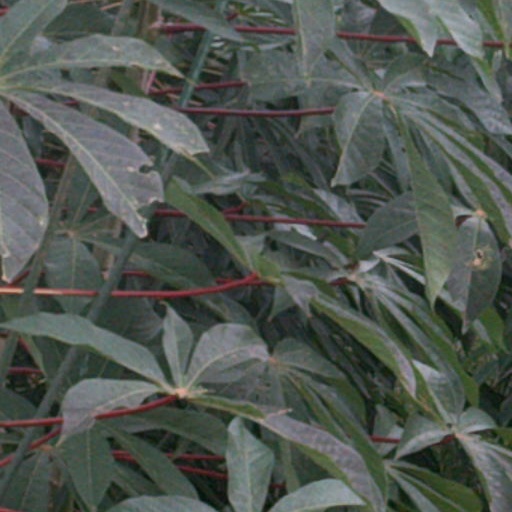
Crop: cassava